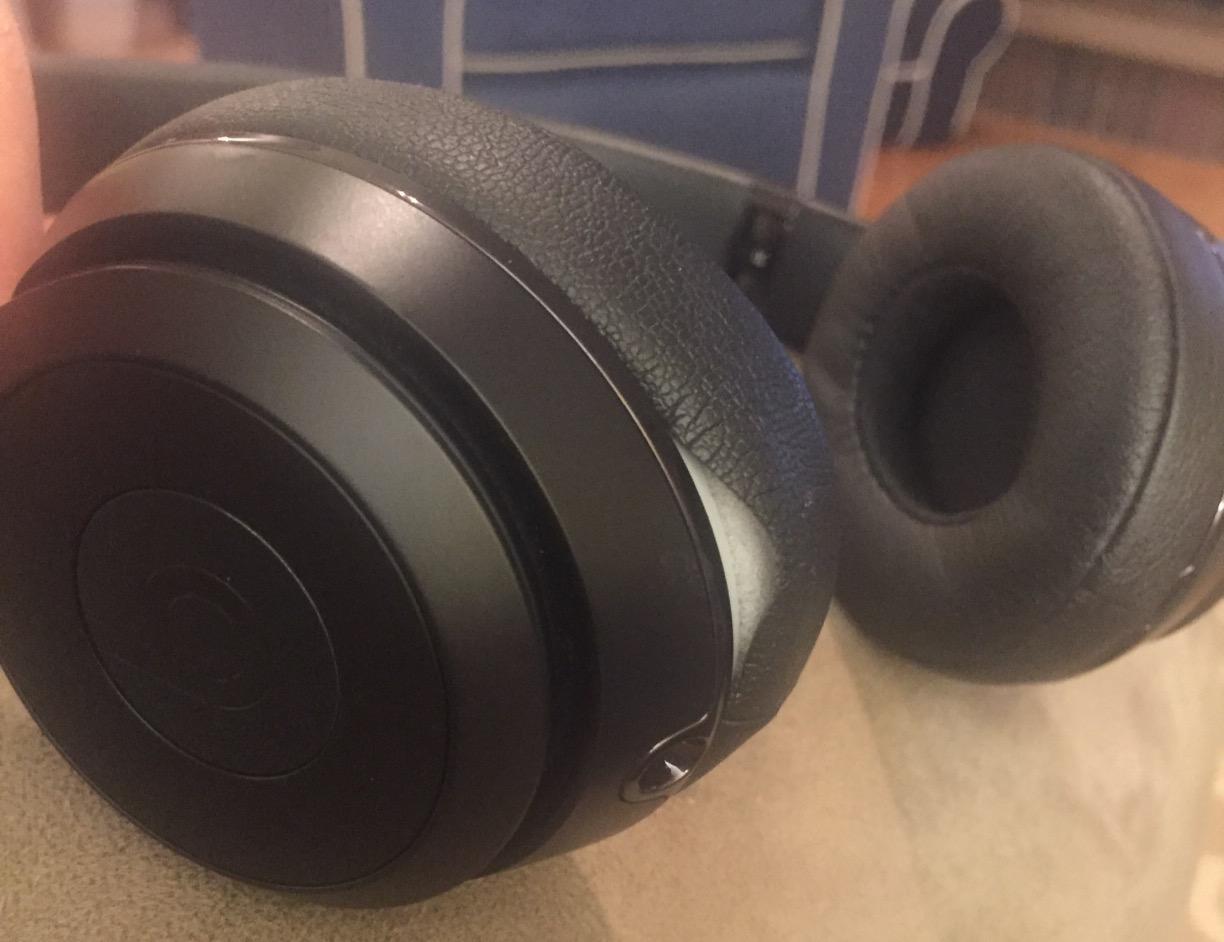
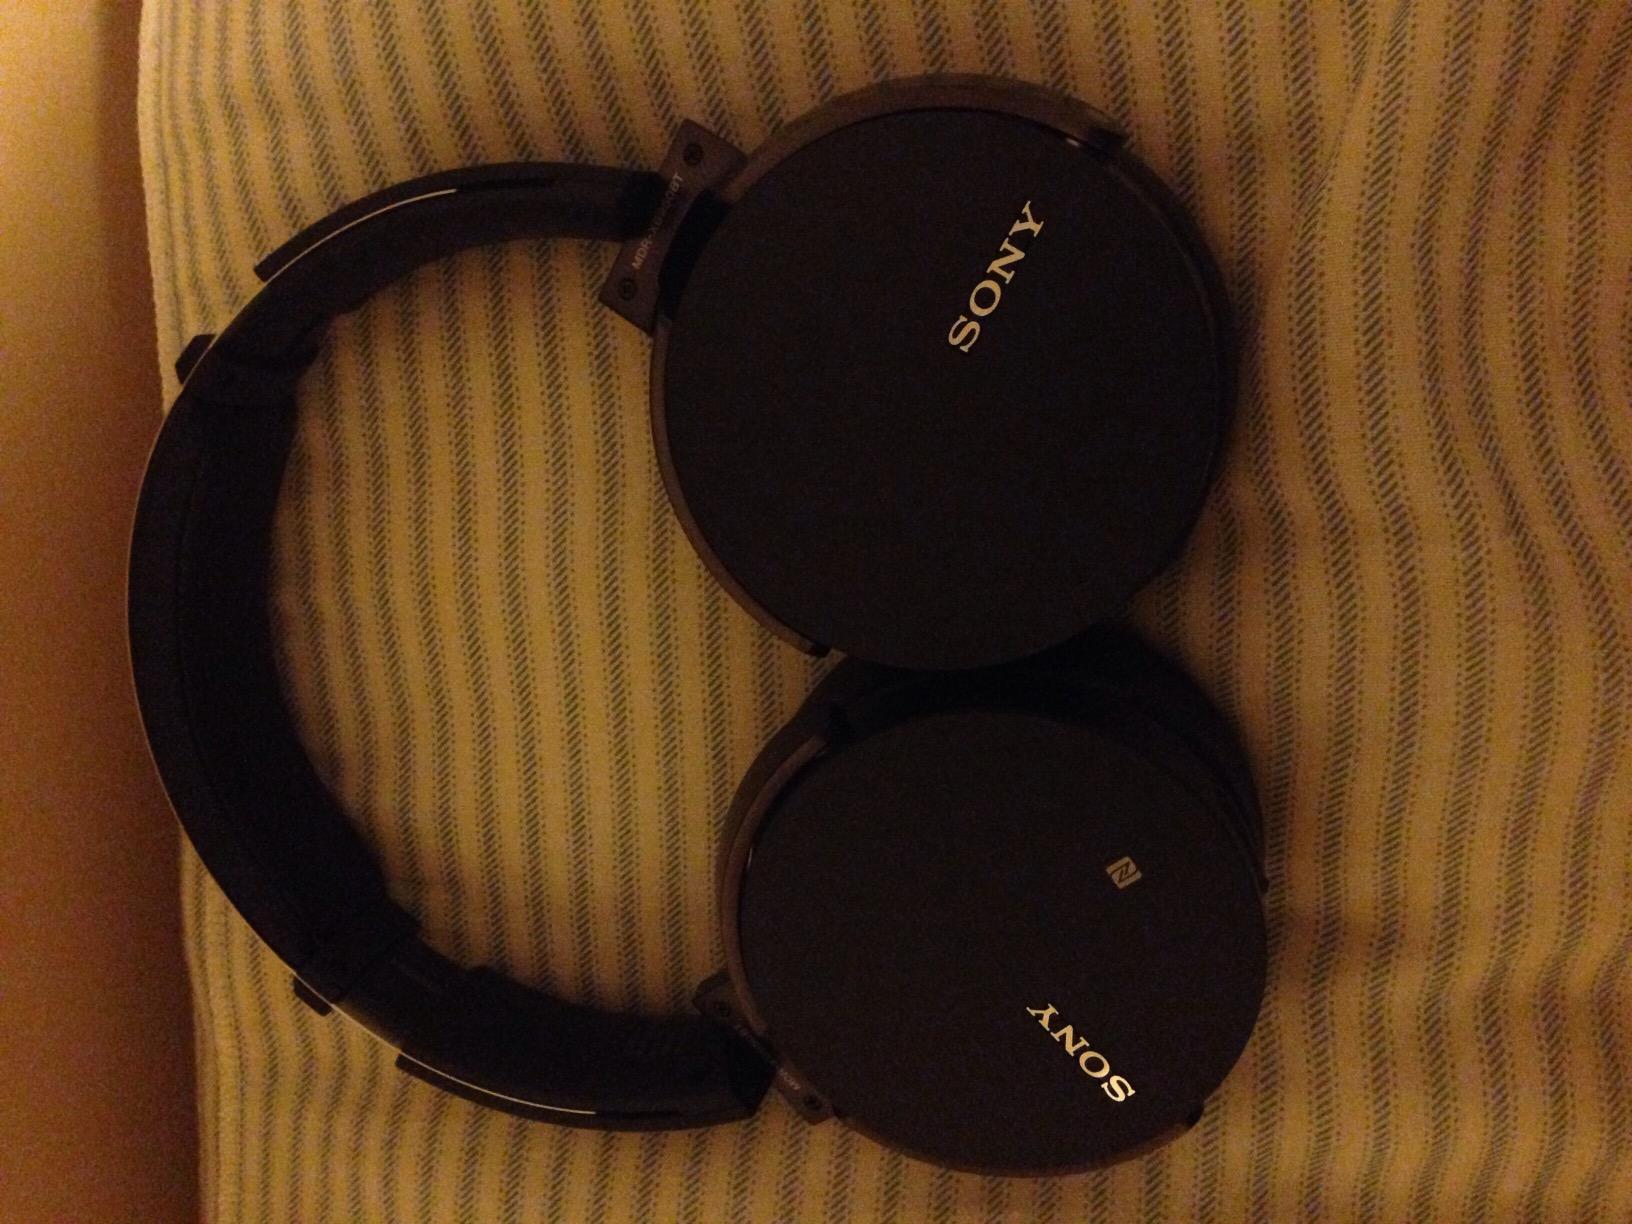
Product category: headphones
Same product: no